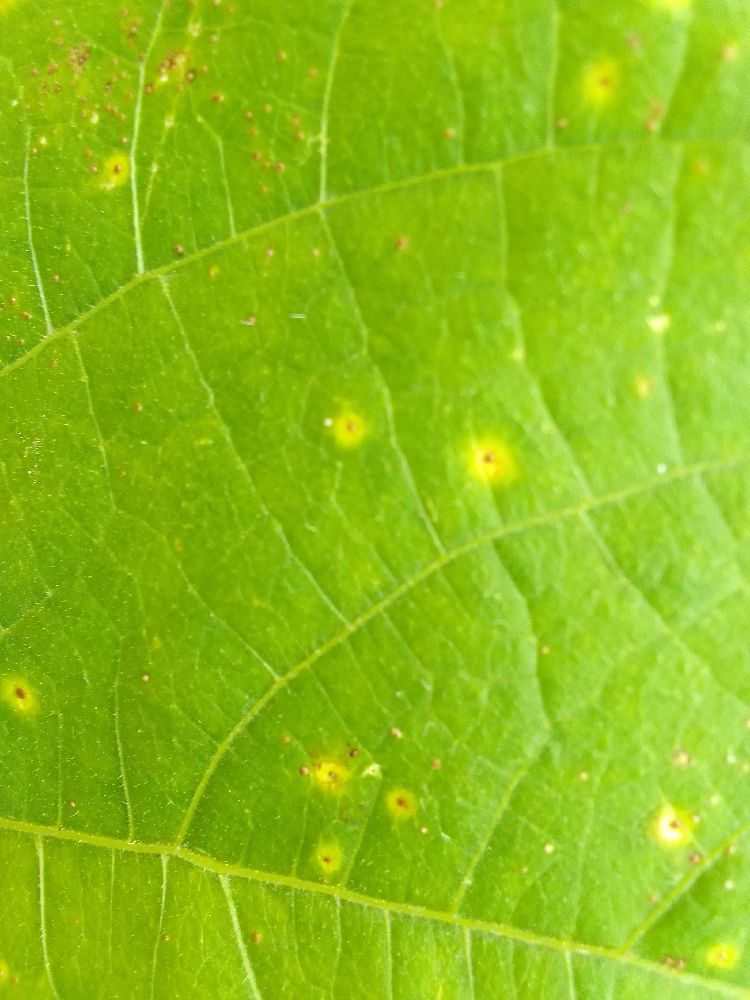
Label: rust